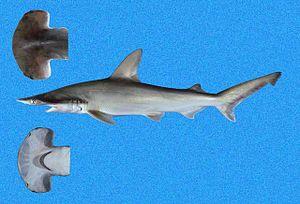
Sphyrna media est une espèce de poissons cartilagineux de la famille des Sphyrnidae.